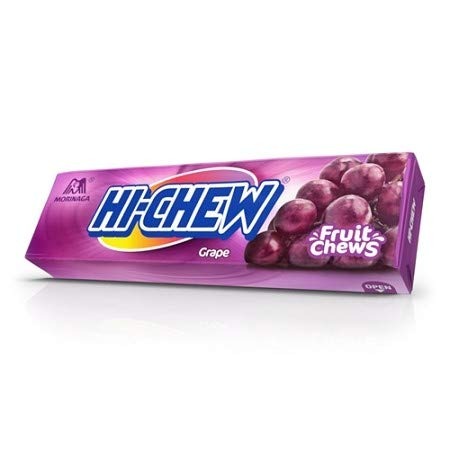
Item Name: Hi Chew Grape (Pack of 16)
Value: nan
Unit: None

Price: 33.23